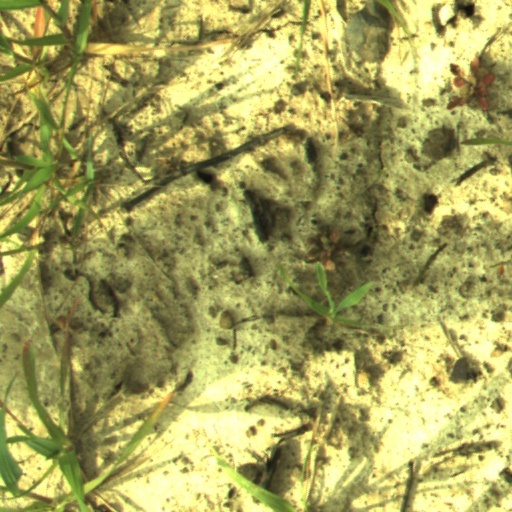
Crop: wheat